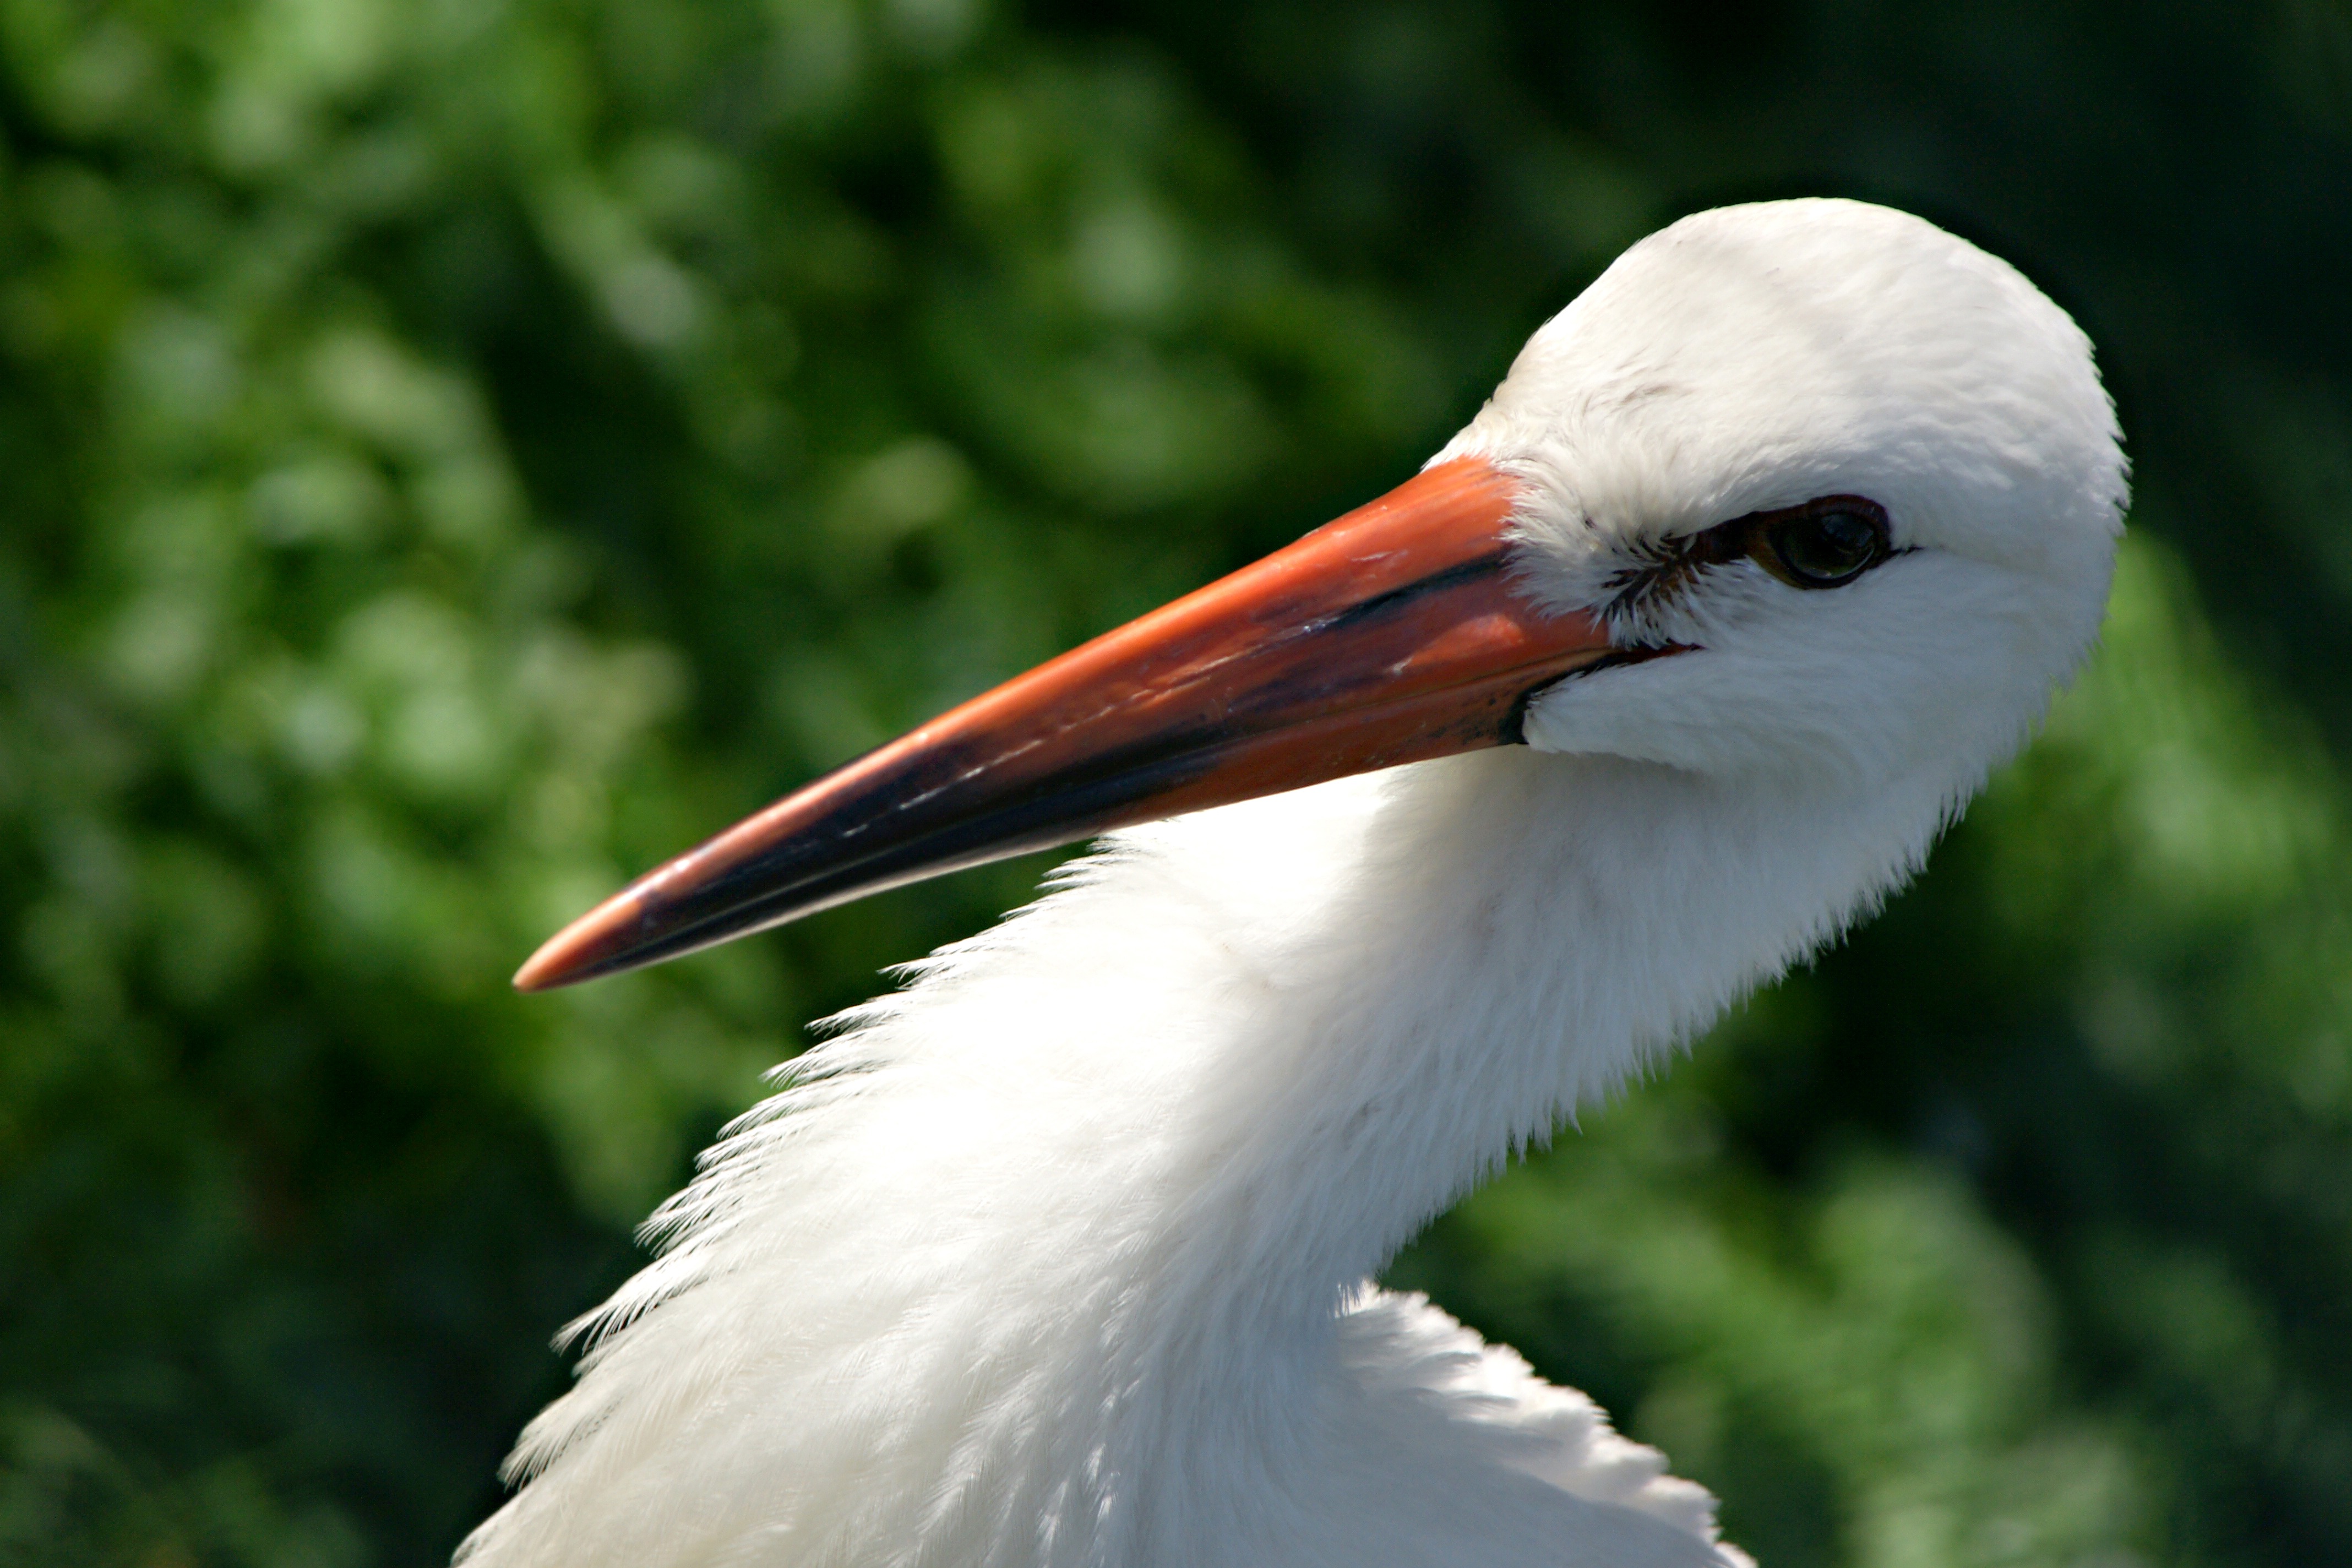
bird, wing, white, wildlife, portrait, beak, fauna, stork, close up, feathers, vertebrate, egret, heron, animal portrait, white stork, great egret, ciconiiformes